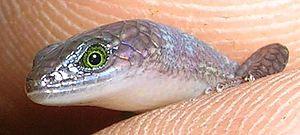
Ristella travancorica est une espèce de sauriens de la famille des Scincidae.